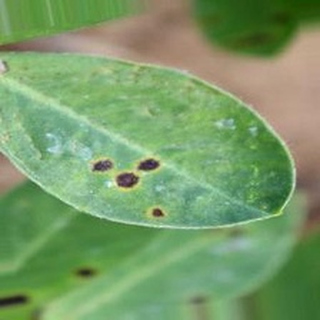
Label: groundnut_early_leaf_spot